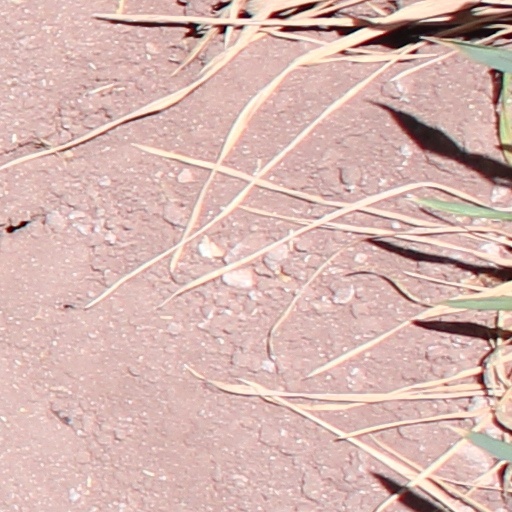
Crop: wheat